List of fictional plants

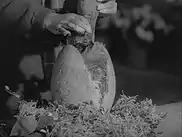
Audrey Jr. being fed in "The Little Shop of Horrors" (1960)

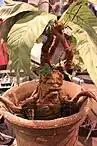
A Mandrake prop on display at Warner Bros. Studio Tour London: The Making of Harry Potter.

The role-playing game "Dungeons & Dragons" has a number of, according to Charles Elliott "not-very-ingenious", imaginary plant species, as well as "a taxonomy of fungal horrors", which Ben Woodard considers eerie not only for their poisonous nature, but because many have the ability to move.